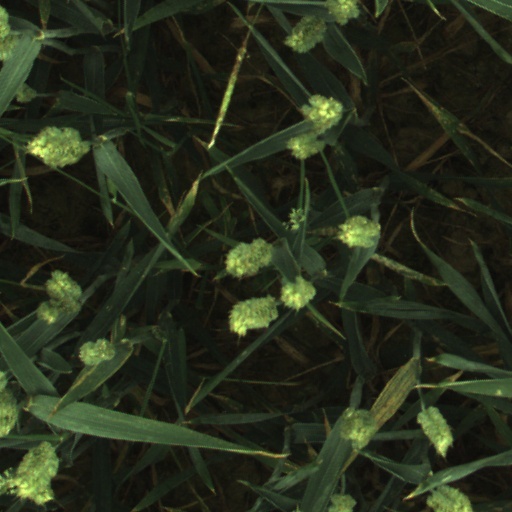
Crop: wheat